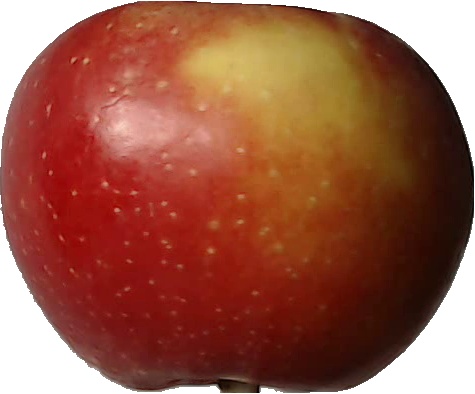
Label: apple_braeburn_1